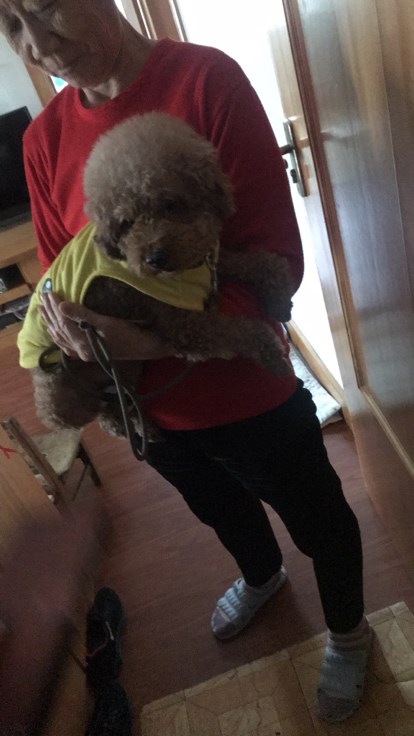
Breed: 7449-n000128-teddy